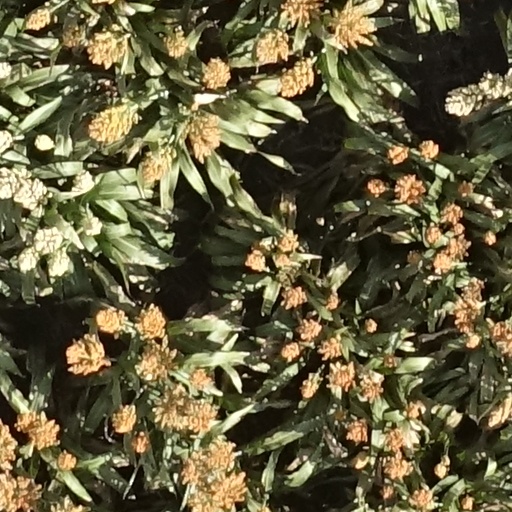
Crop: sorghum